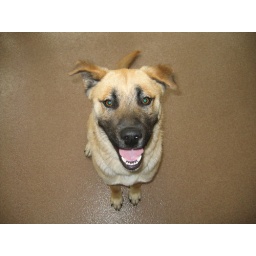
one of the dogs in the monterey animal shelter. a gentleman of a dog and easy to photograph.adopted.